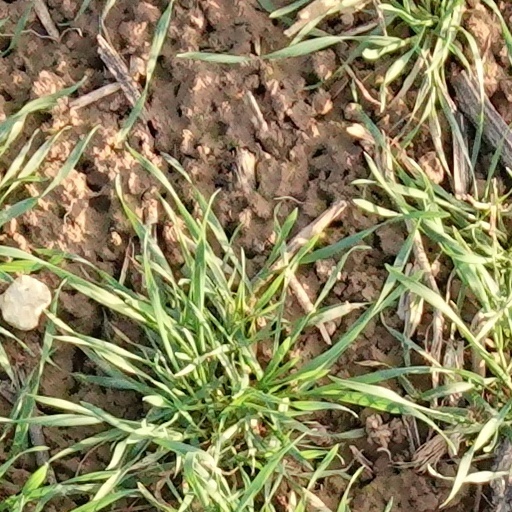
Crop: wheat